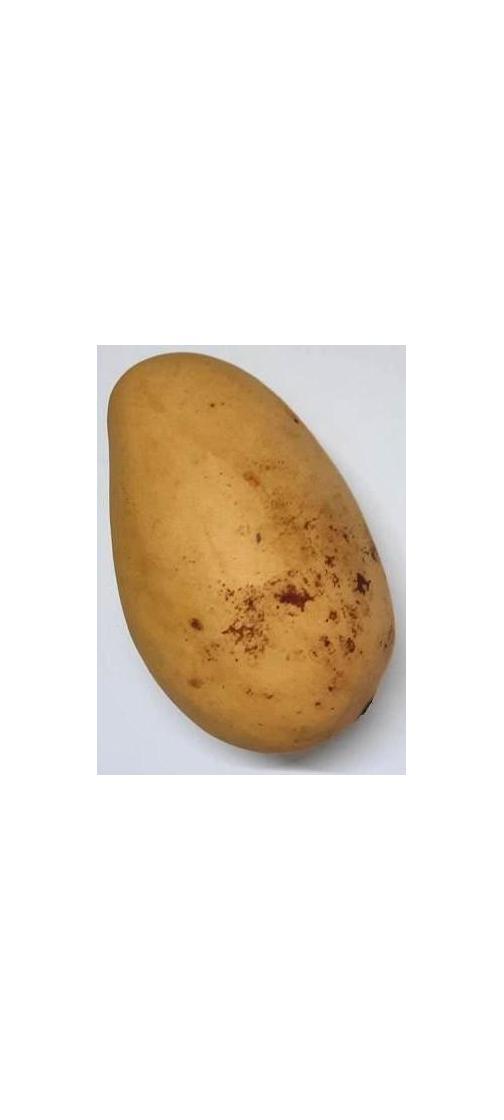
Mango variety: Katimon